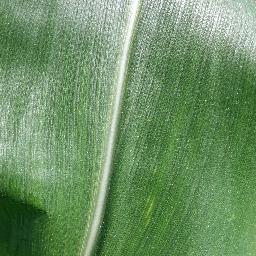
Label: Corn___healthy